Sarasin Bridge

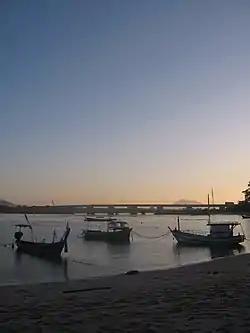
Remote view of Sarasin Bridge

Sarasin Bridge is a bridge in Thailand which connects the island of Phuket with Phang Nga in southern Thailand.